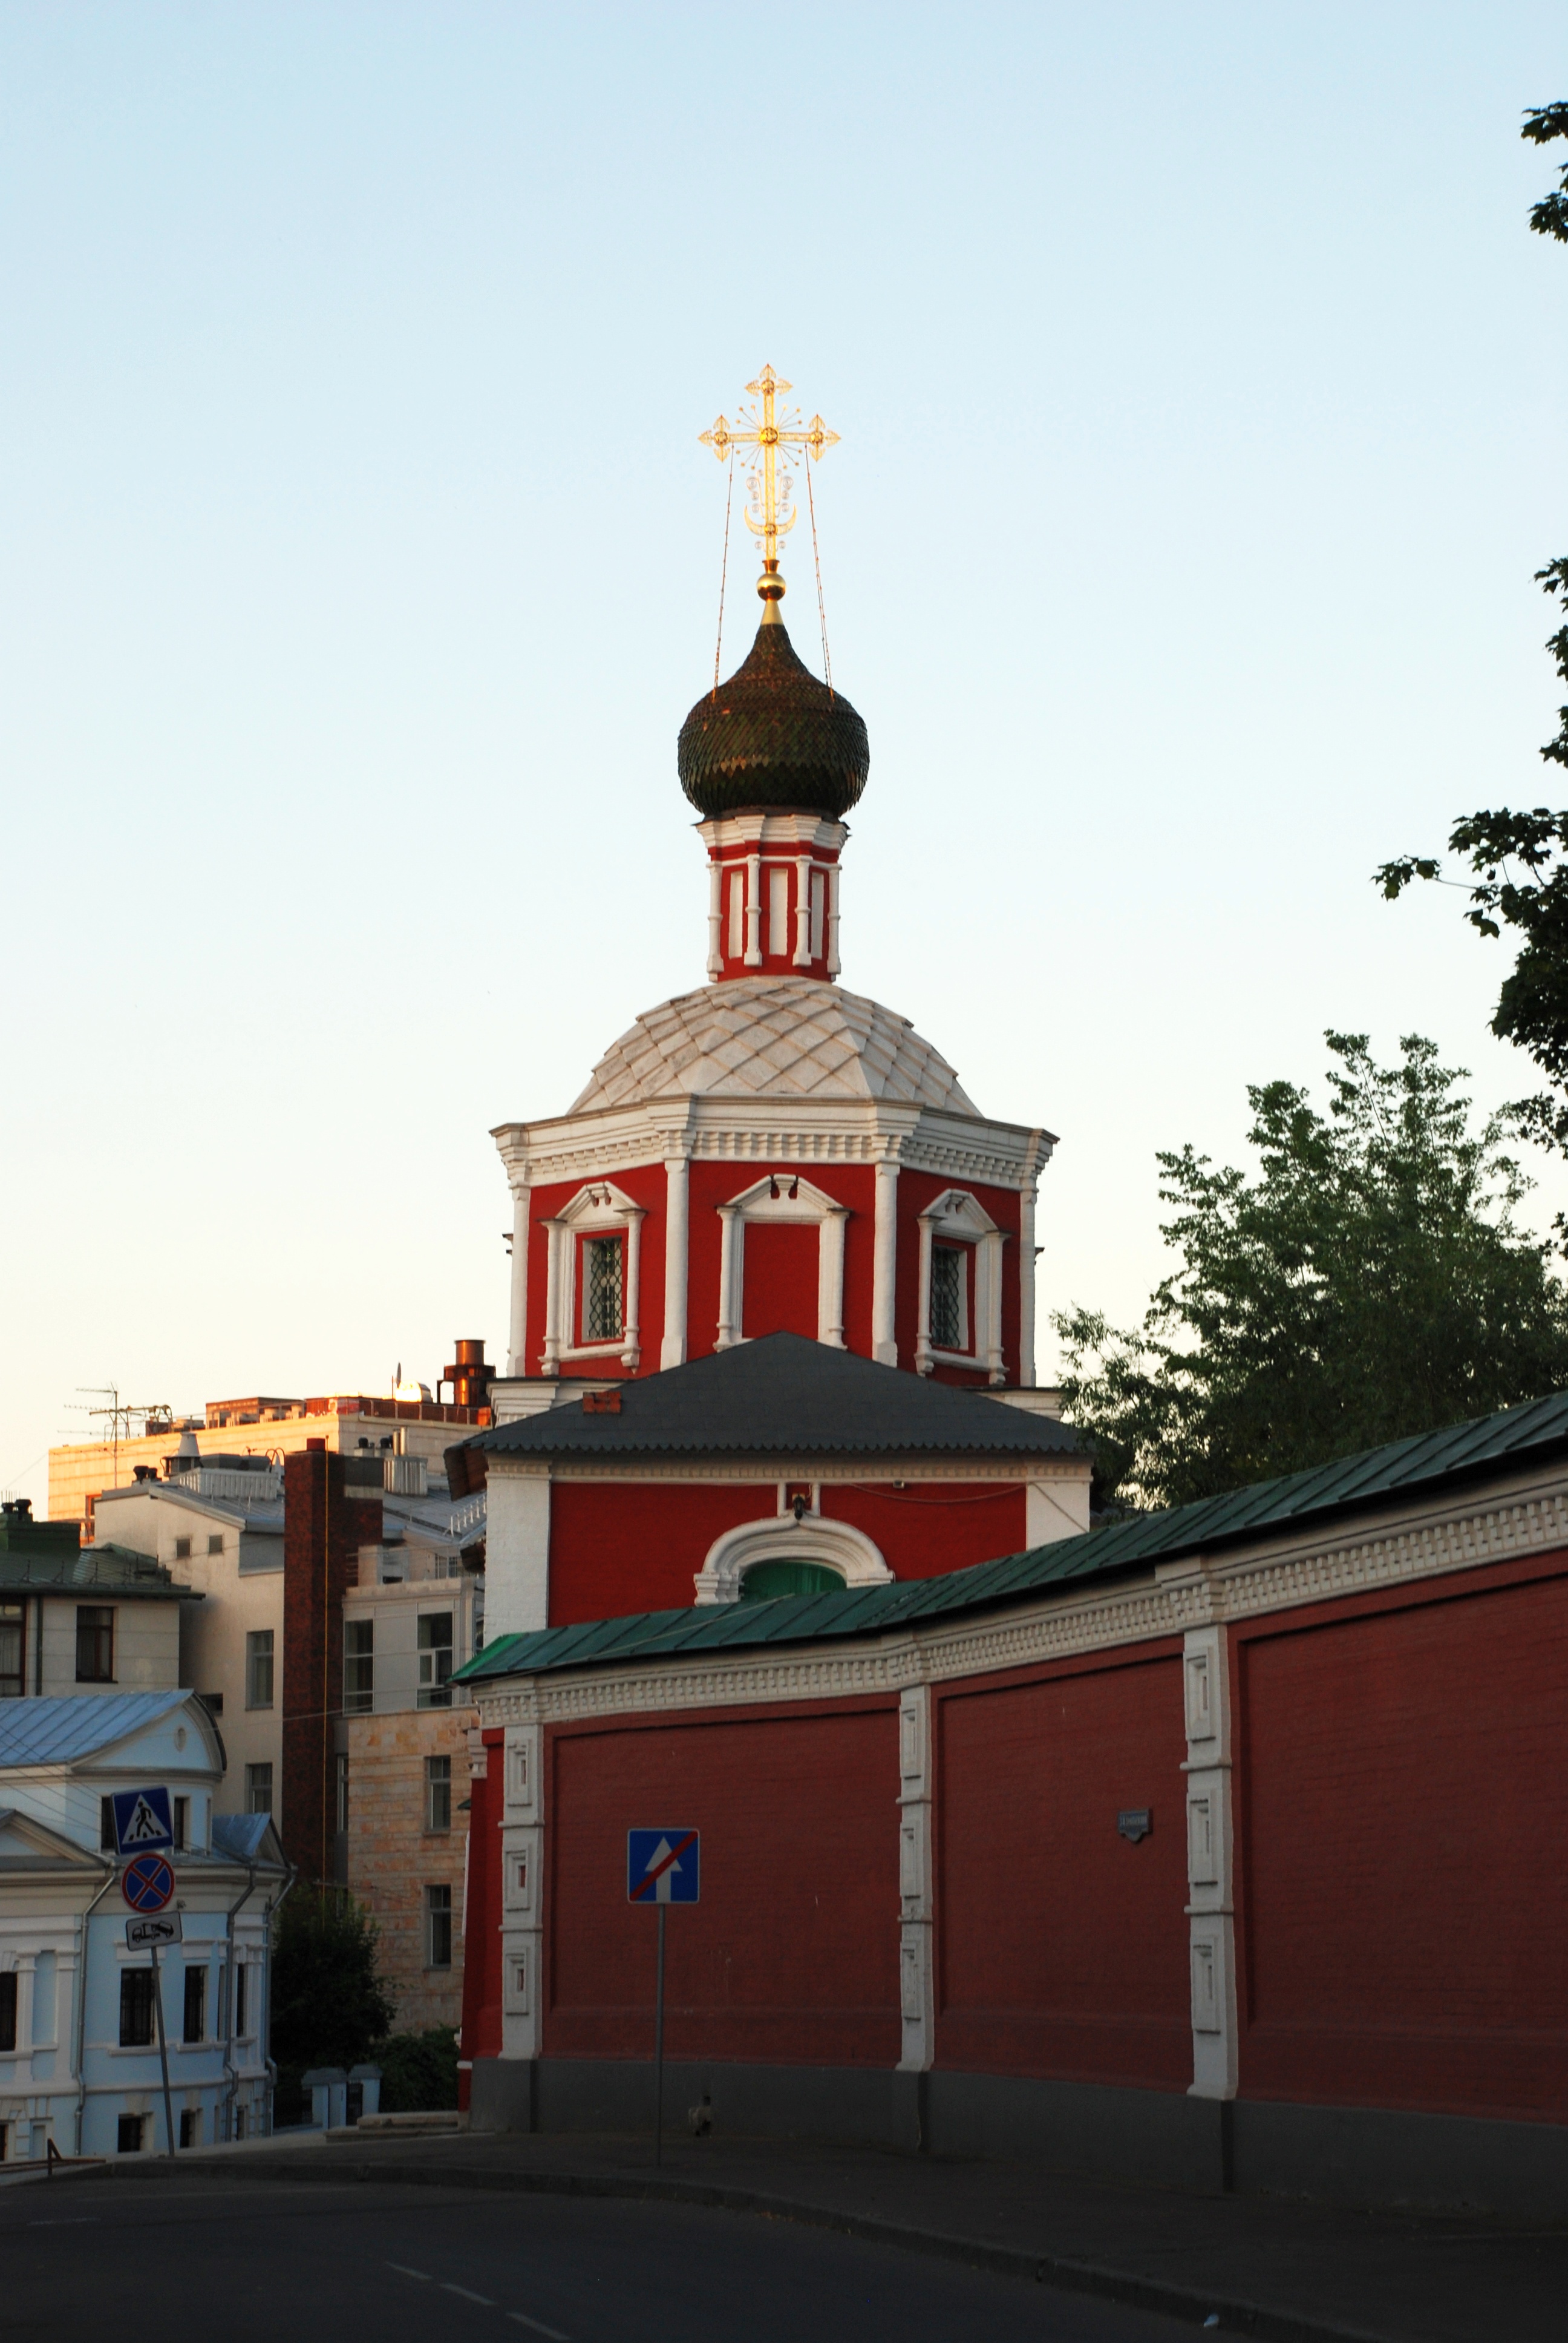
town, city, cityscape, downtown, tower, landmark, church, nikon, place of worship, clock tower, bell tower, steeple, moscow, nikkor, russia, d80, cityscapes, moskau, 18135mmf3556g, 18135mm, nikond80, moscou